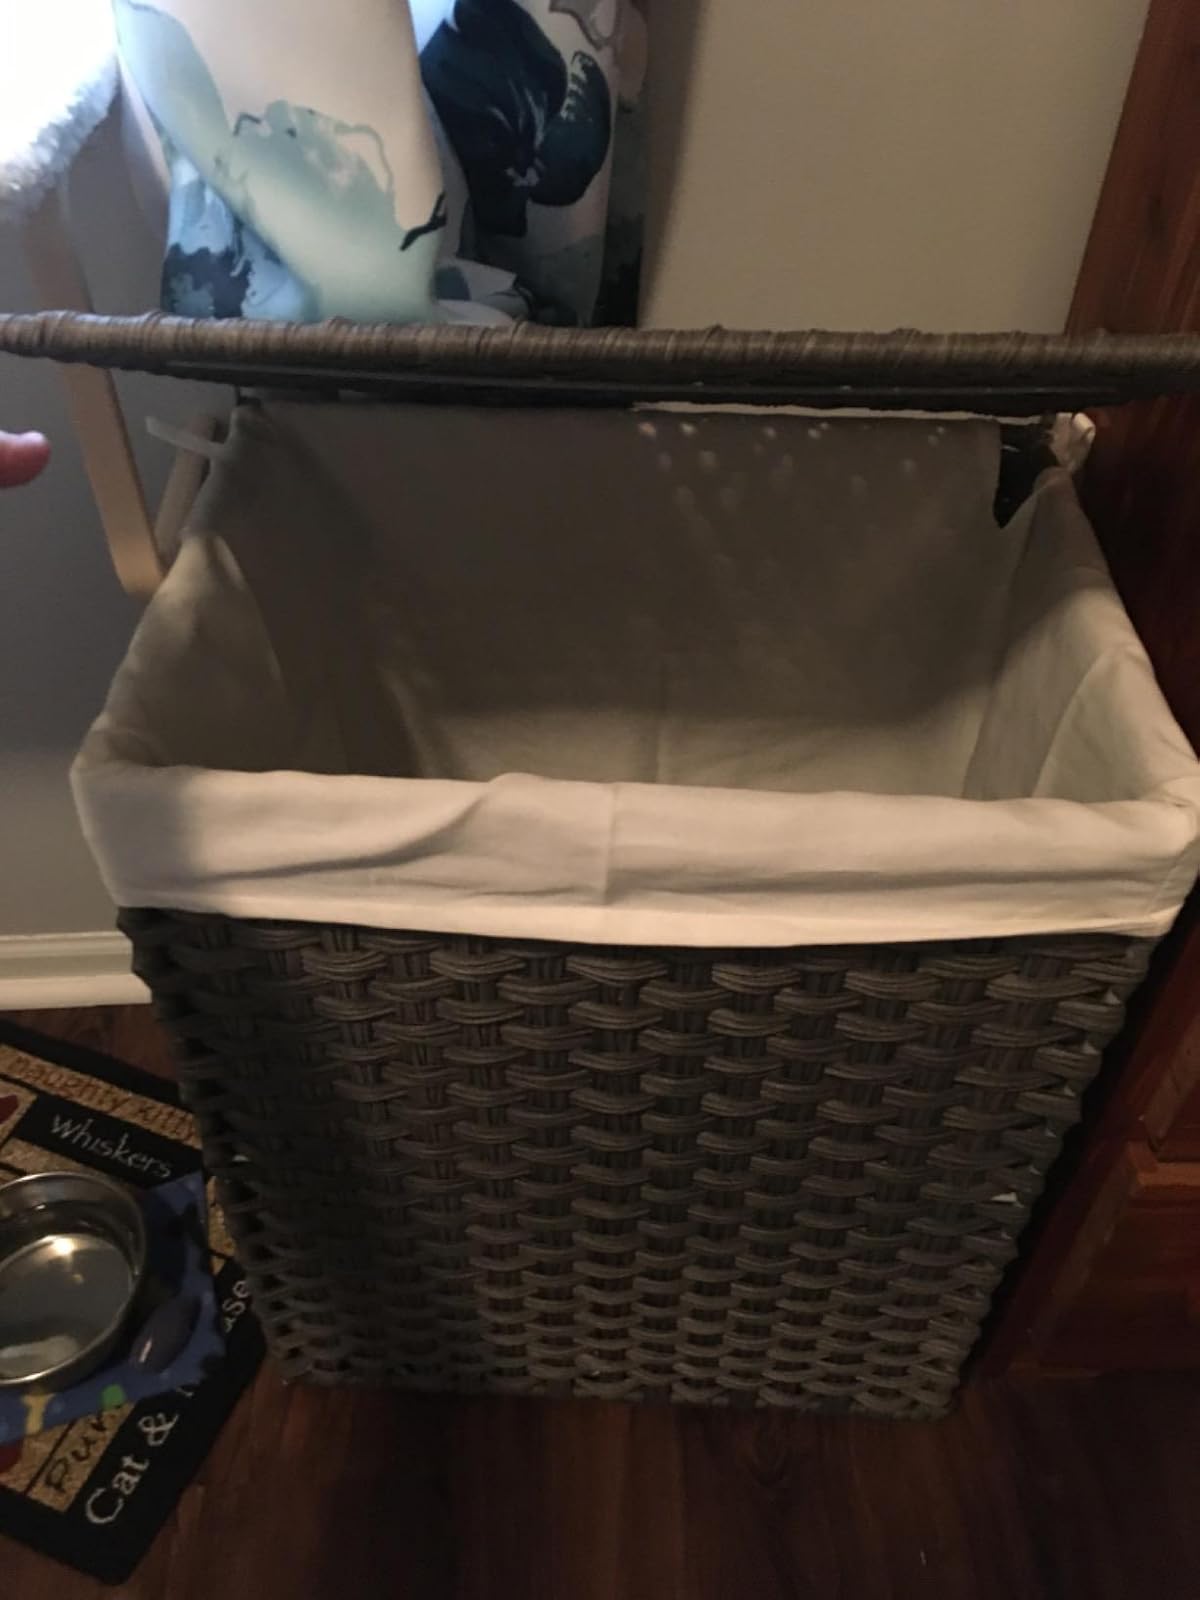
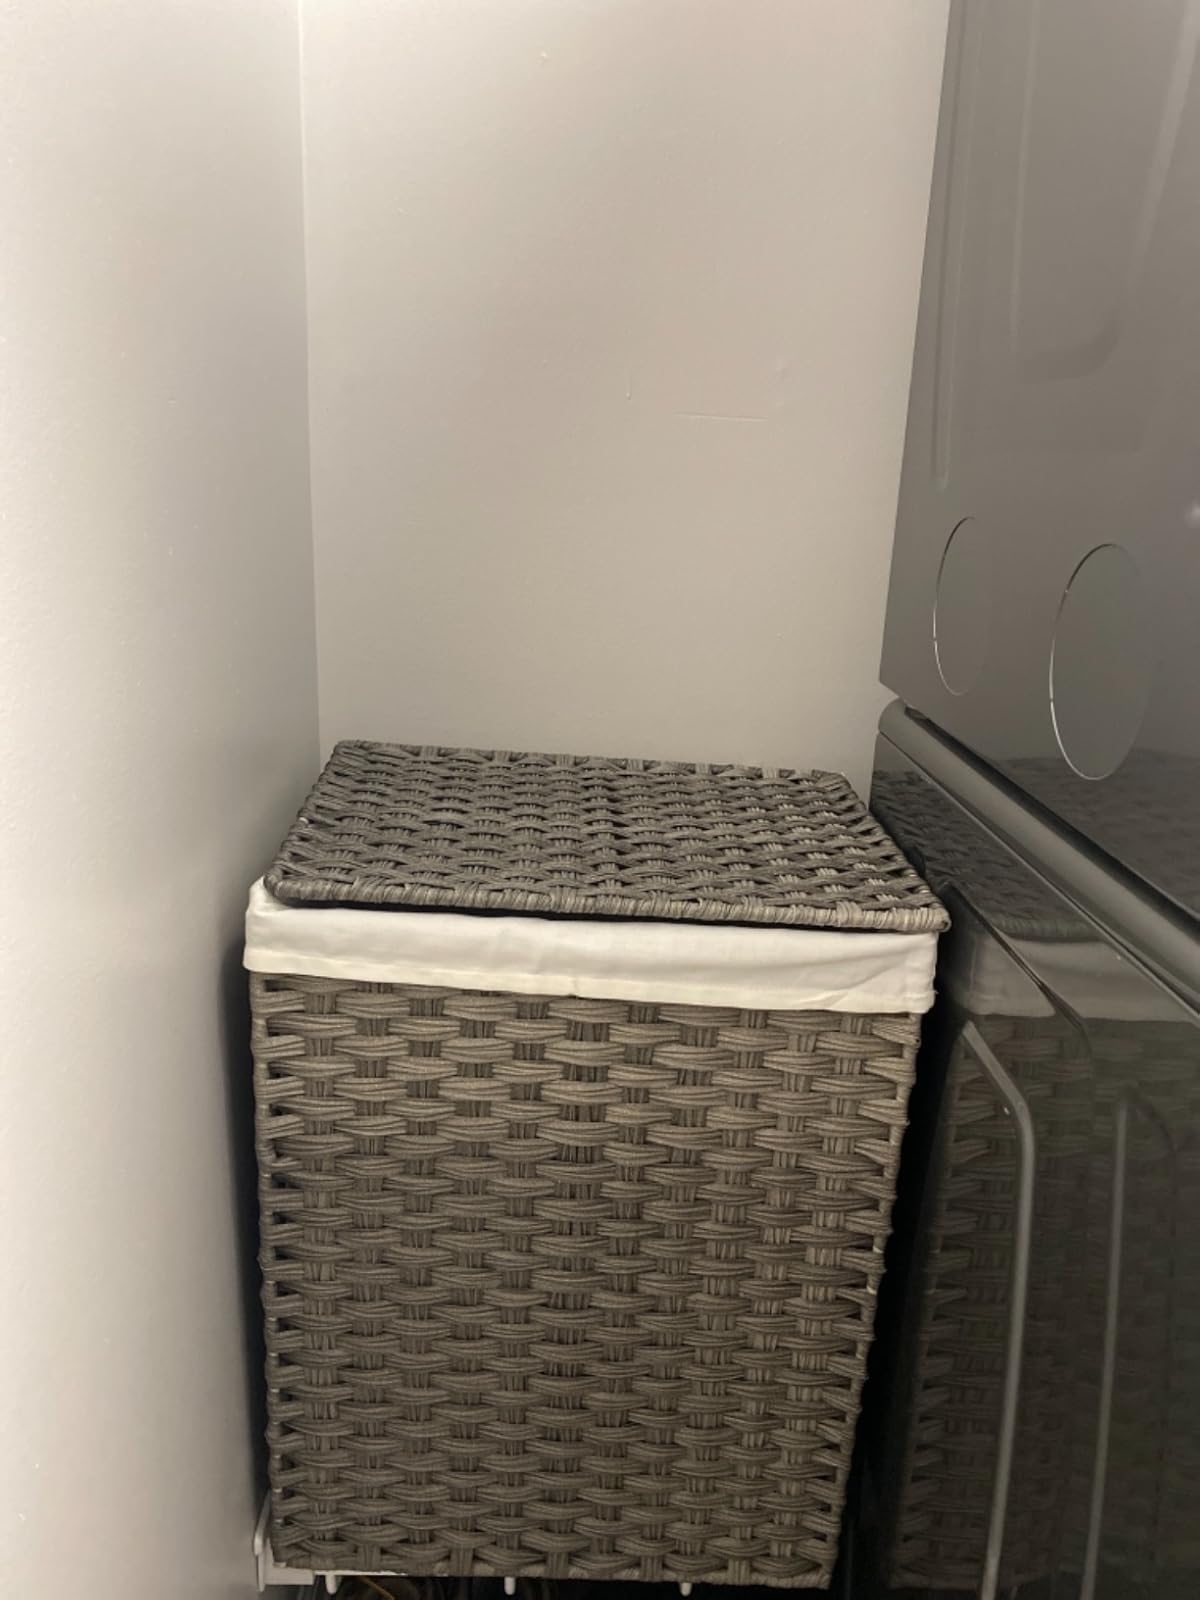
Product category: items_hamper
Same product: yes